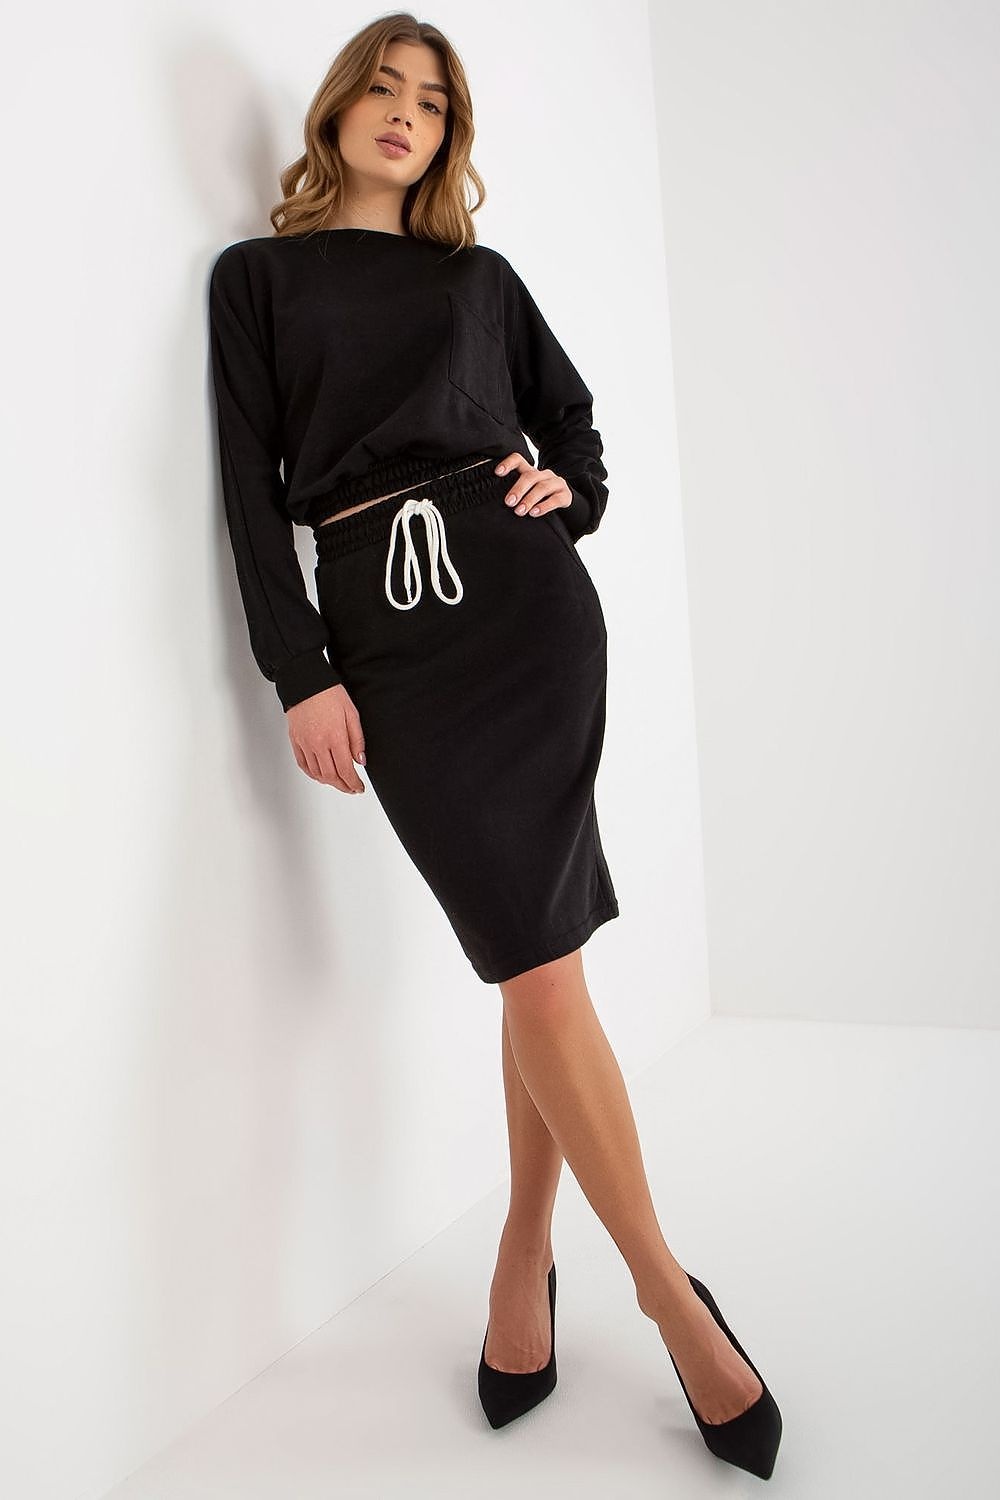
Women’s Tracksuit Set – Long Sleeve Sweatshirt & Skirt with Drawstring Waist and Pockets
Tracksuit set consisting of a sweatshirt and skirt. Blouse with long sleeves and round neckline. Skirt with waist tie and slip pockets. Cotton 70 % Polyester 30 % Size Lenght Chest Waist one-size-fits-all 54/63 cm 110 cm 70 cm
Brand: Ex Moda
Category: Apparel & Accessories > Clothing > Sleepwear & Loungewear > Loungewear > Loungewear Bottoms > Skirts